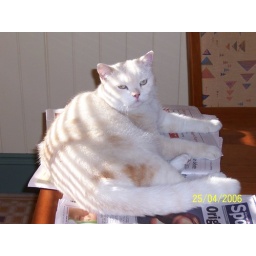
The &amp;quot;cutest cat in the world&amp;quot; enjoys a bit of afternoon sun through the west window on the dining table.